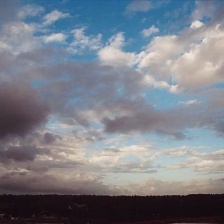
Cloud type: Stratocumulus